Beauty Is in the Street

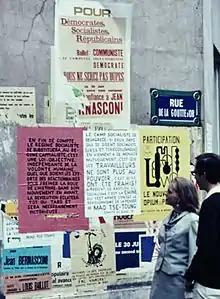
Posters in Paris in July 1968

The "Atelier Populaire", who designed and printed the posters, were a group of Marxist artists and art students who occupied the École des Beaux-Arts during with the wave of wildcat strikes in May 1968. Using a silk-screen printing press they produced thousands of posters at a time. They typically were printed on newssheet using a single colour, and use a simple iconography in which the factory represents the role of workers in society and the fist stands for solidarity and resistance (see right).